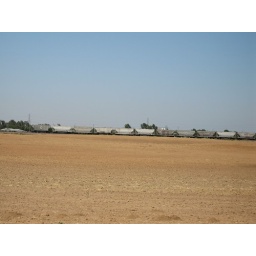
train wreck by my house